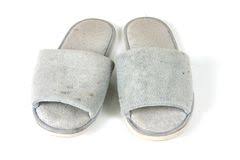
Waste category: shoes